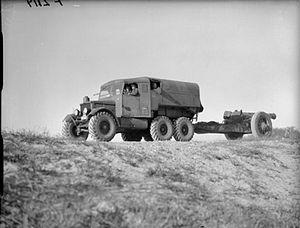
Le Scammell Pioneer R100 est un véhicule britannique utilisé durant la Seconde Guerre mondiale. Sa version de base est un tracteur d'artillerie conçu pour les pièces les plus lourdes comme l'obusier de 7,2 pouces. Il disposait d'un treuil de 8 tonnes et d'un pont roulant avec palan de 500 kilos. Au début de la guerre, il a été utilisé pour tracter l'obusier de 6 pouces, jusqu'à ce que le tracteur d'artillerie AEC Matador soit disponible en nombre suffisant.